Academic dress in the United States

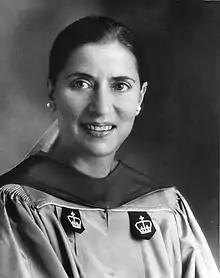
A young Ruth Bader Ginsburg wearing (now since superseded) Columbia Law School academic regalia. Recent Columbia Law School graduates wear doctoral regalia.

Doctoral gowns are typically black, although some schools use gowns in the school's colors. The Code calls for the outside shell of the hood to remain black in that case. Doctoral gowns have bell sleeves with three velvet bands on them and velvet facing on the front. The Code calls for the gown trim to be either black or the color designated for the field of study in which the doctorate is earned, with the proviso that the Doctor of Philosophy (Ph.D.) degree uses the dark blue velvet of philosophy regardless of the field studied. (For example, a Ph.D. in theology would wear velvet gown trim in dark blue, a Doctor of Theology (Th.D.) would wear scarlet trim, or either might choose black.) Some gowns expose a necktie or cravat when closed. They are designed to be worn open or closed in the front.